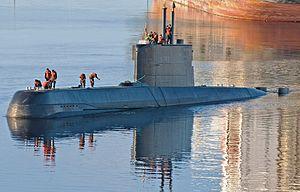
La classe Ula, ou Type 210, est le nom d'un type de sous-marins de la marine royale norvégienne assemblés en Allemagne entre la fin des années 1980 et le début des années 1990. La classe, qui comprend six navires, est, en 2016, le seul type de sous-marin en service dans la marine militaire norvégienne. Une nouvelle classe de sous-marins doit la remplacer au milieu des années 2020.